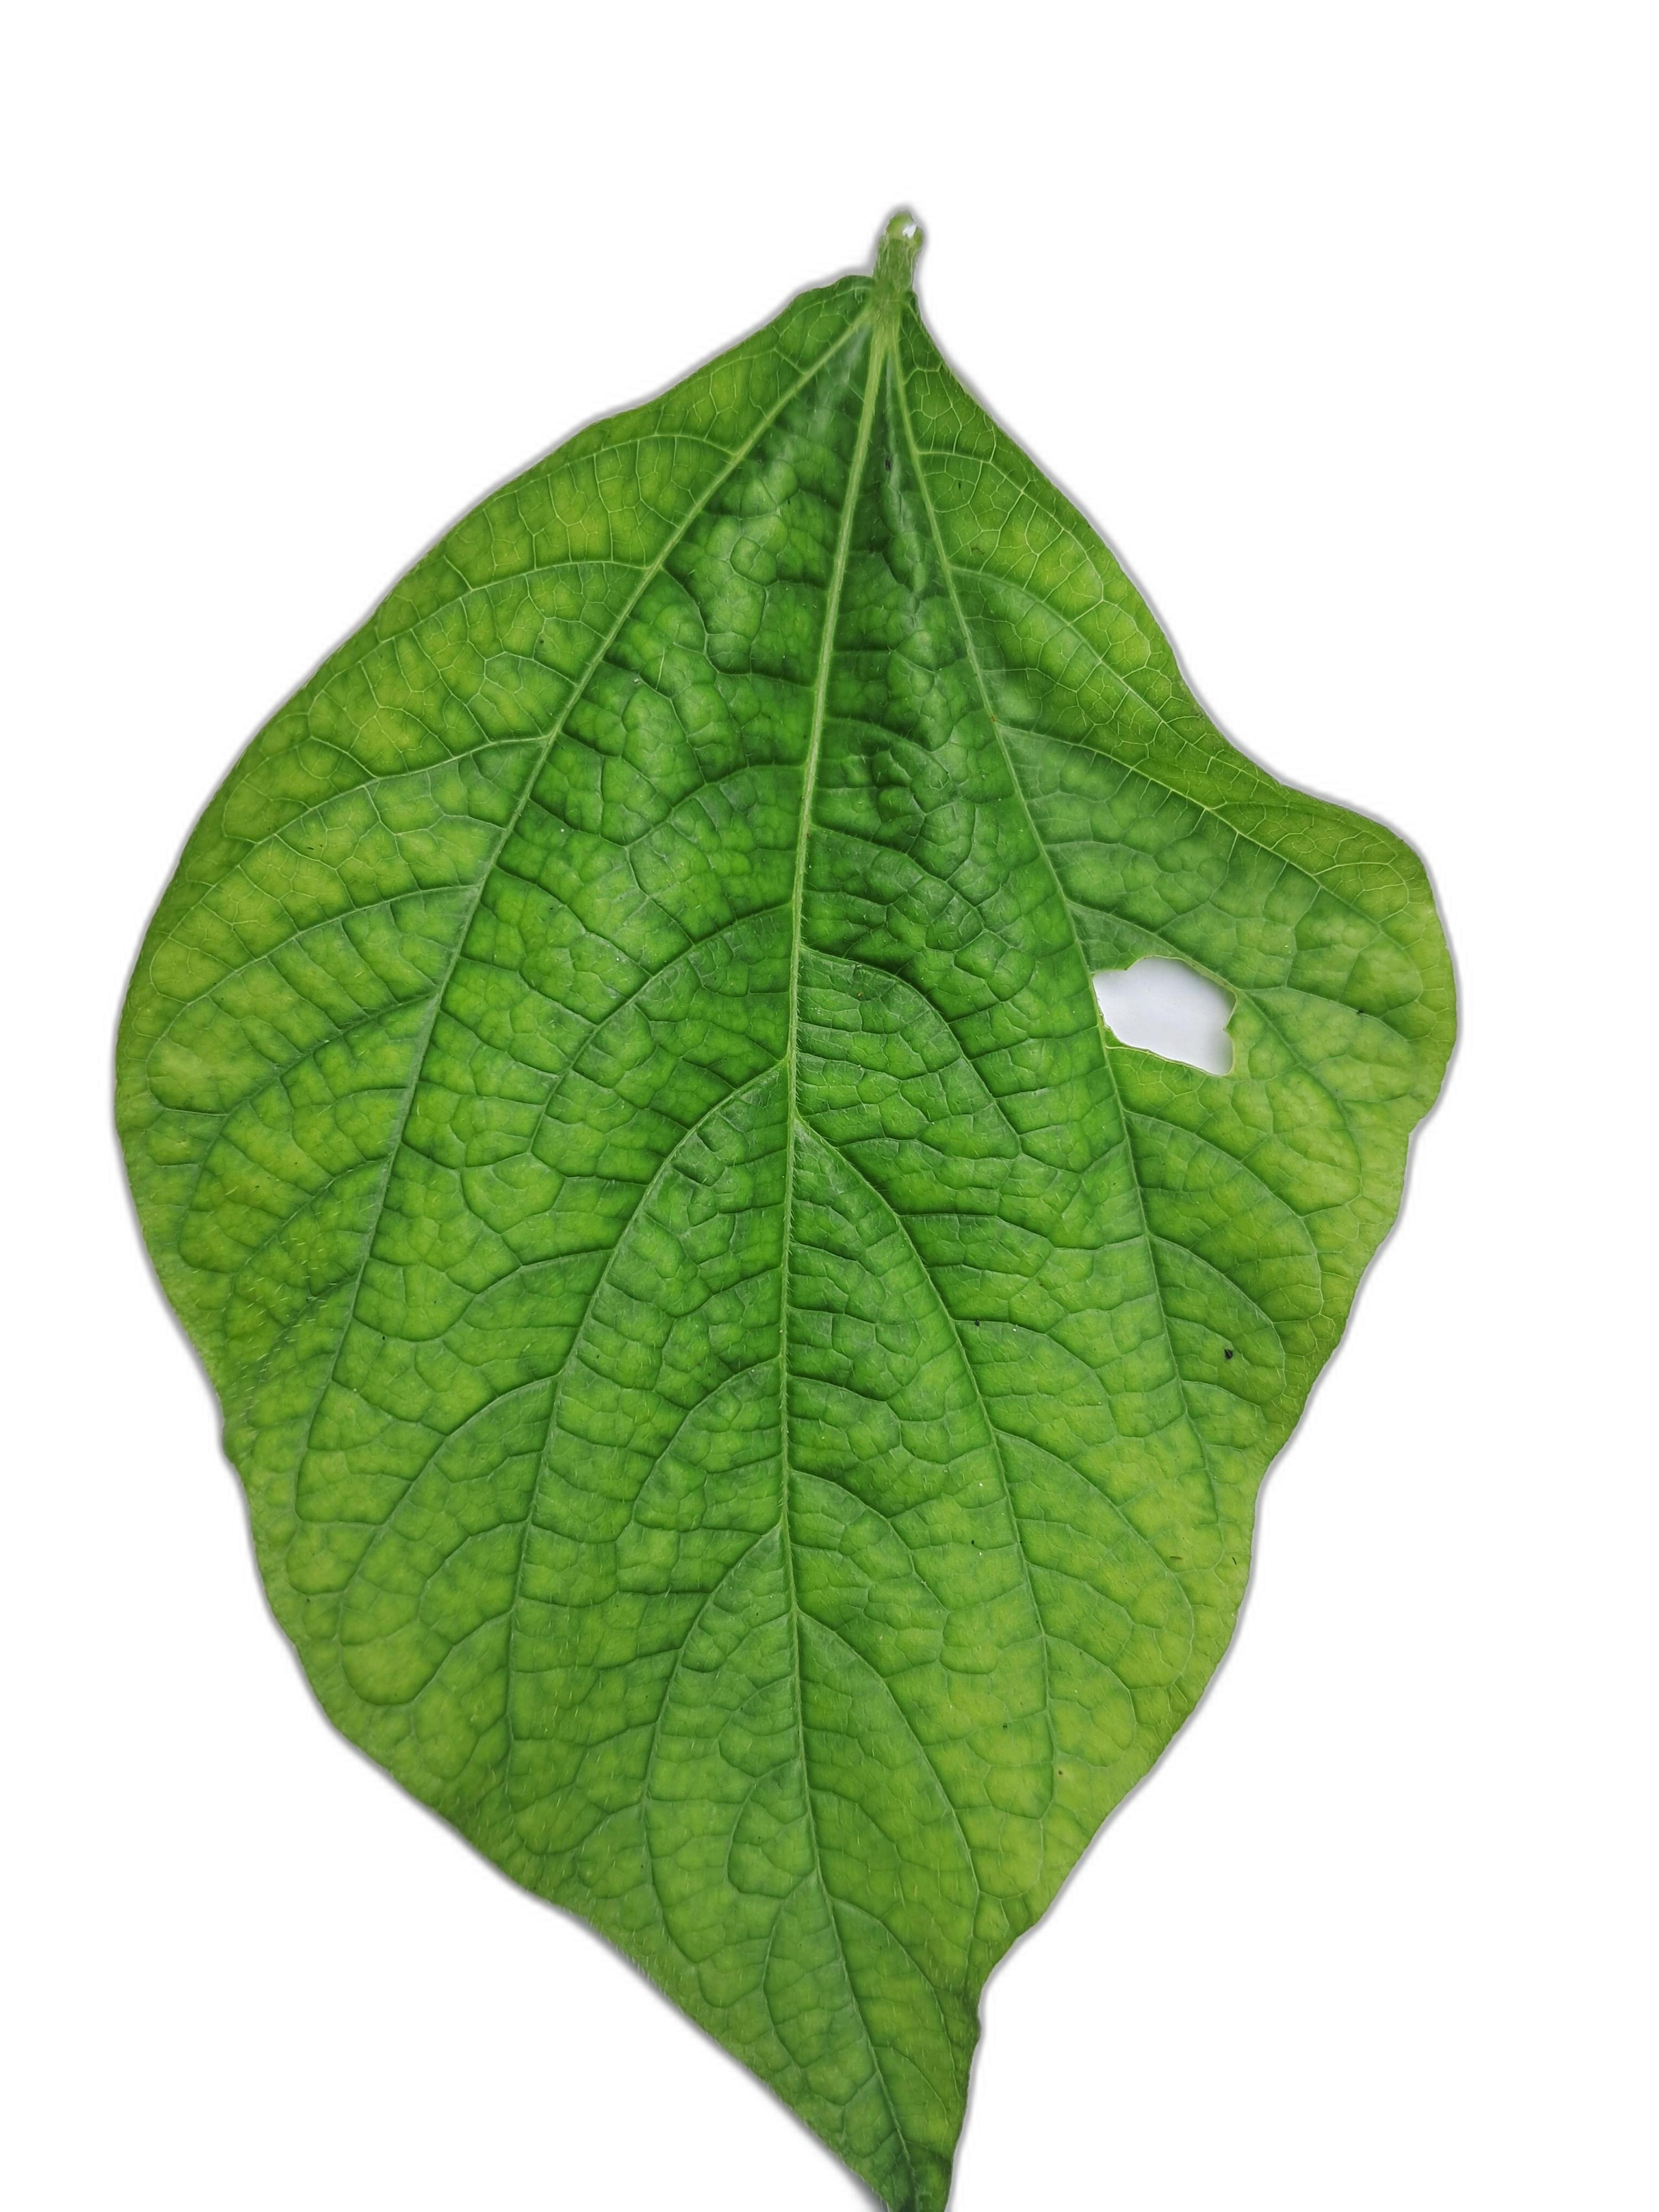
Label: Leaf Crinkle